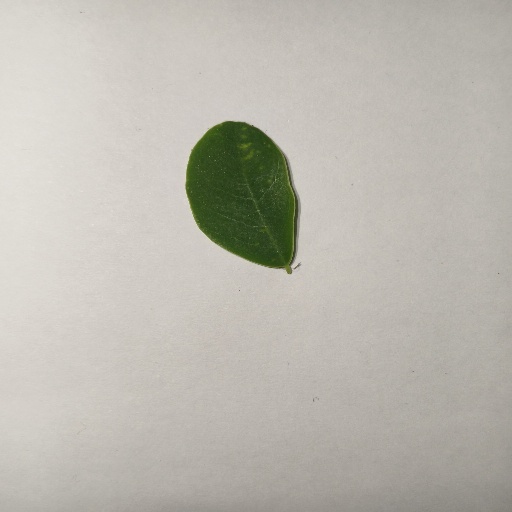
Species: Sojina
Leaf condition: Healthy Leaf